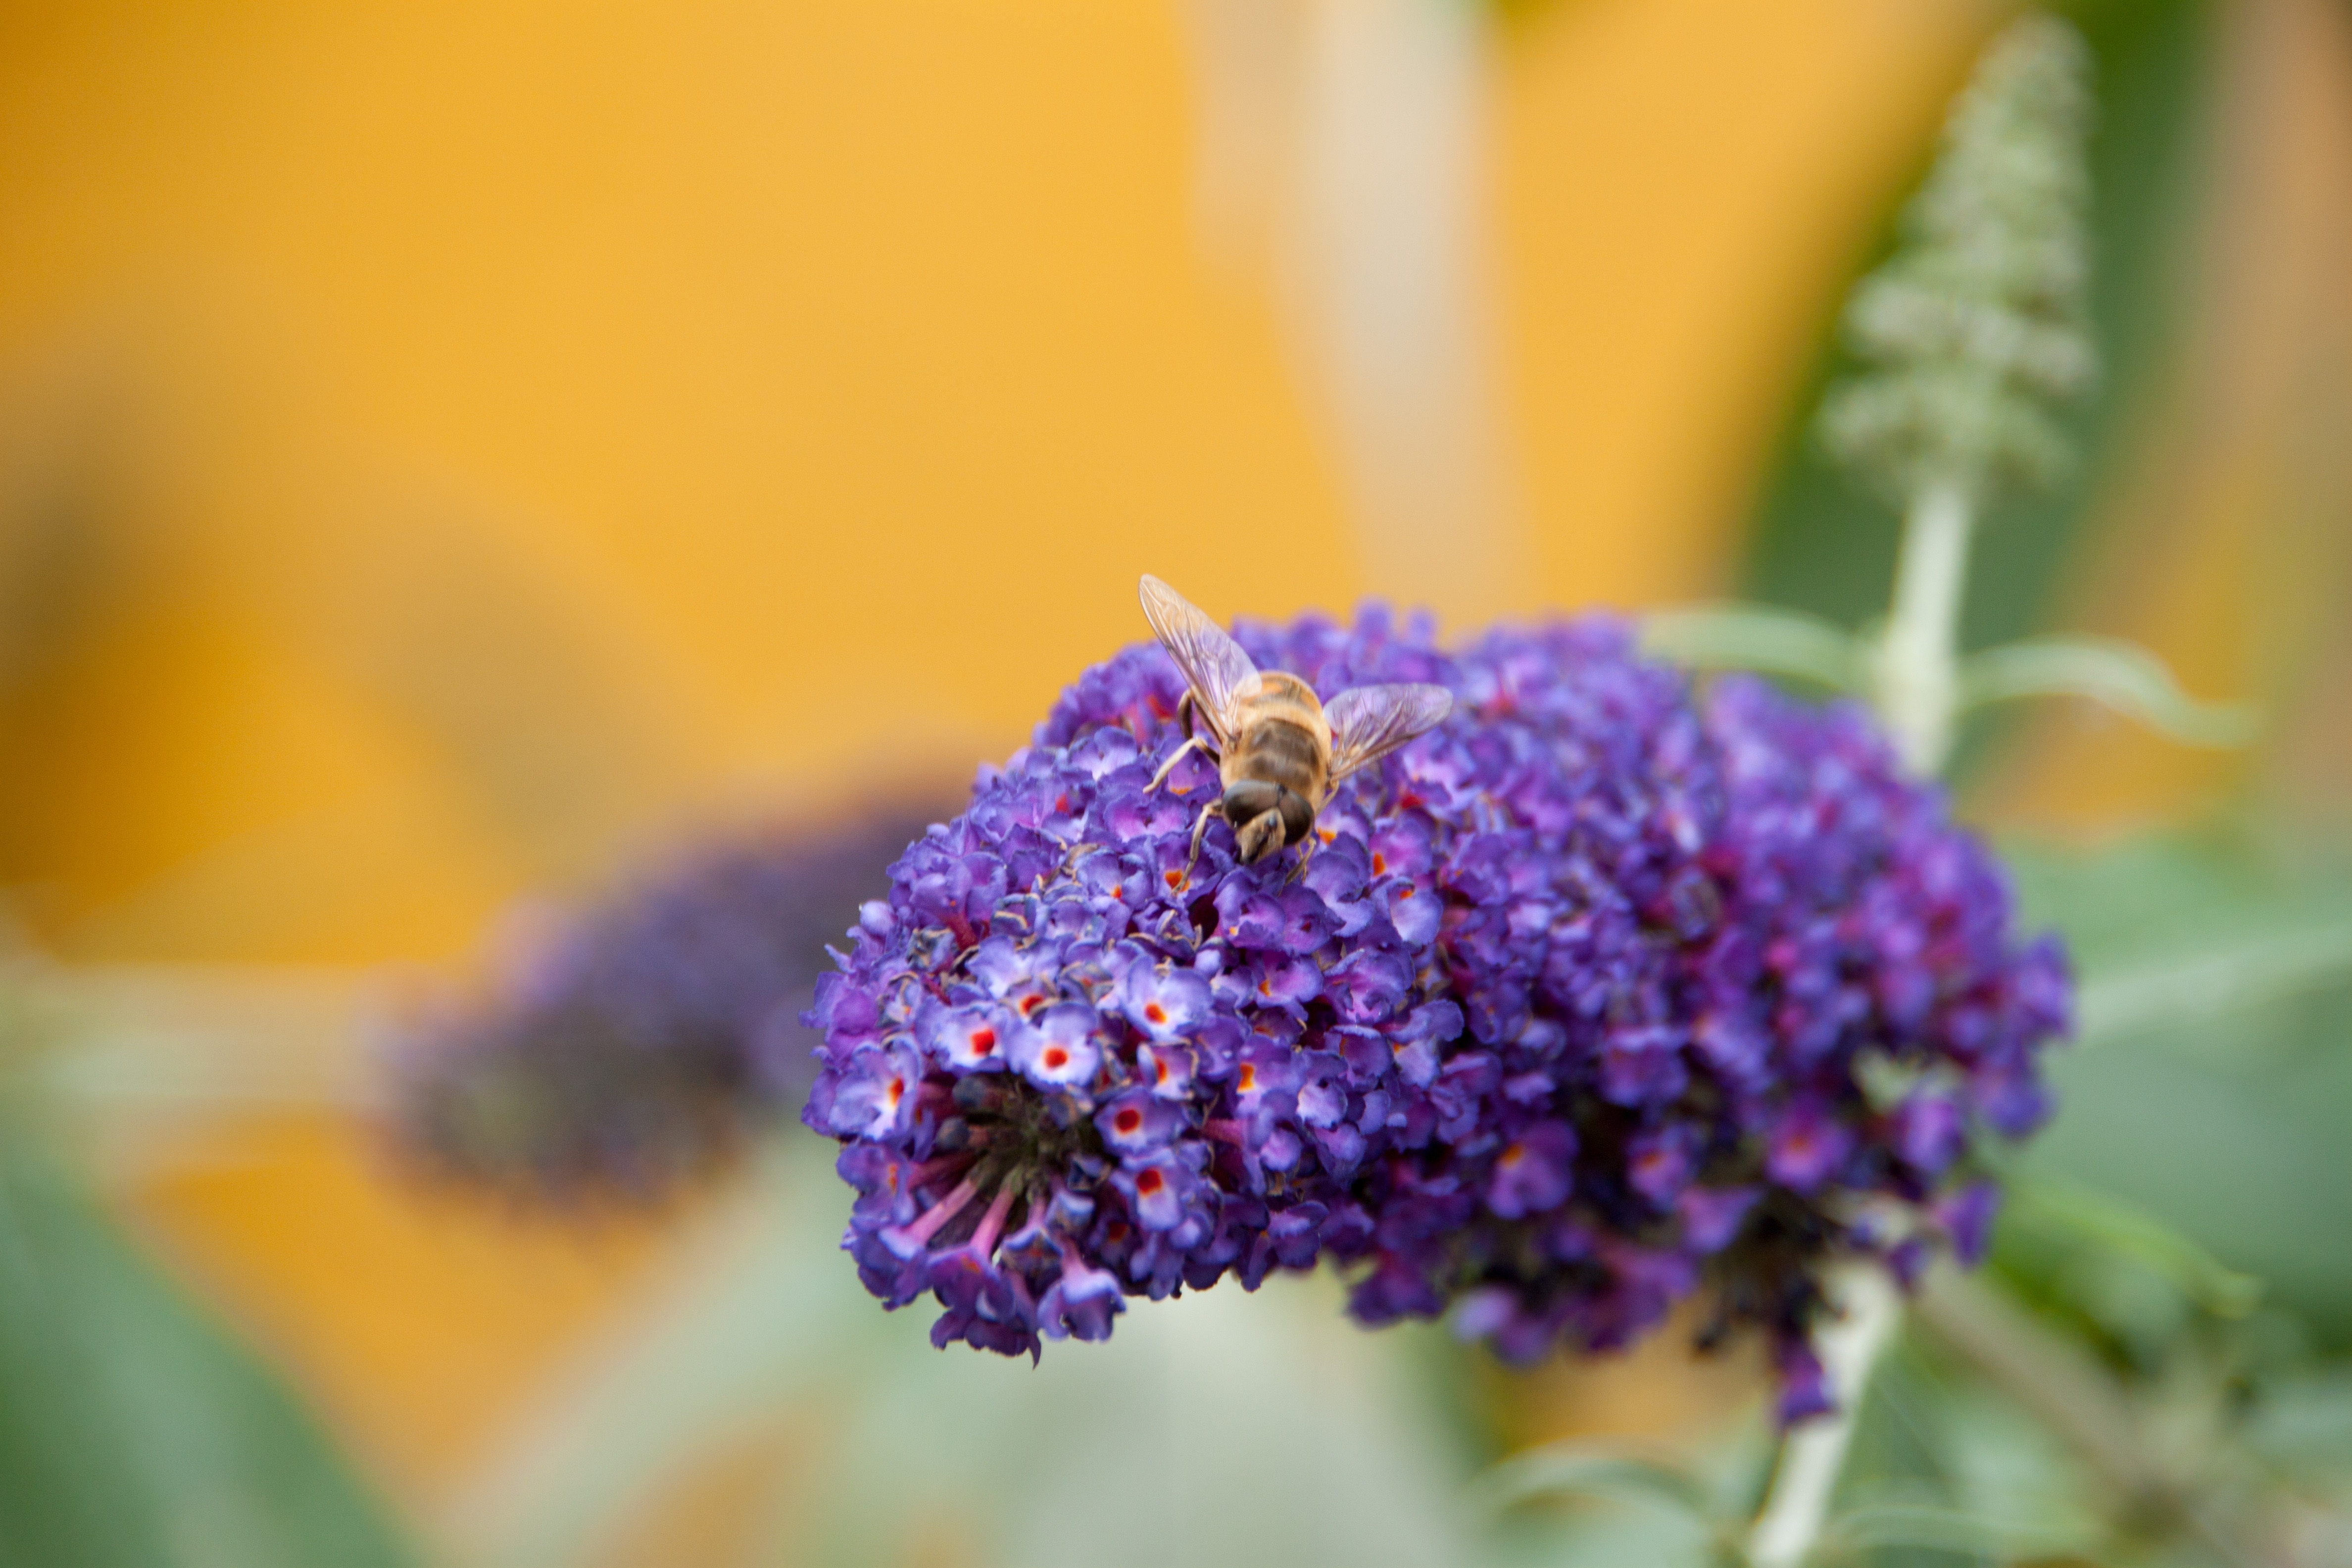
nature, blossom, plant, photography, flower, purple, petal, pollen, insect, botany, butterfly, yellow, garden, flora, fauna, invertebrate, wildflower, close up, bee, nectar, macro photography, flowering plant, plant stem, land plant